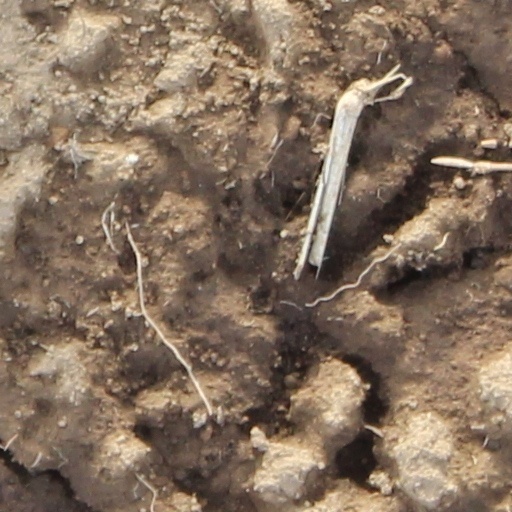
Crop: wheat